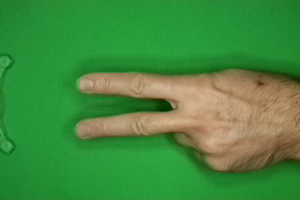
Label: scissors